I Deal in Danger

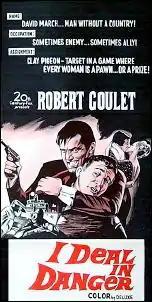

I Deal in Danger is a 1966 American DeLuxe Color spy film compiled from the first four episodes of a television series, "Blue Light", which aired on ABC-TV in early 1966. Directed by Walter Grauman, it starred Robert Goulet as David March, an Allied spy in Nazi Germany during World War II. He is aided by a French agent, Susanne Duchard, played by Christine Carère.